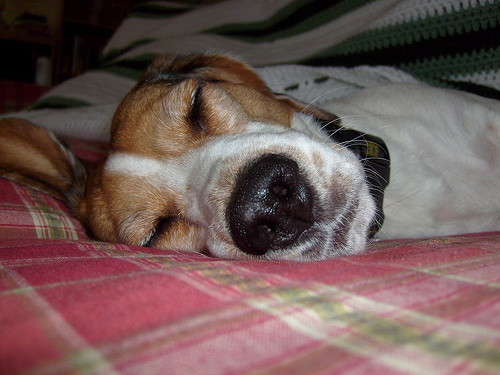
Animal: dog
Breed: beagle